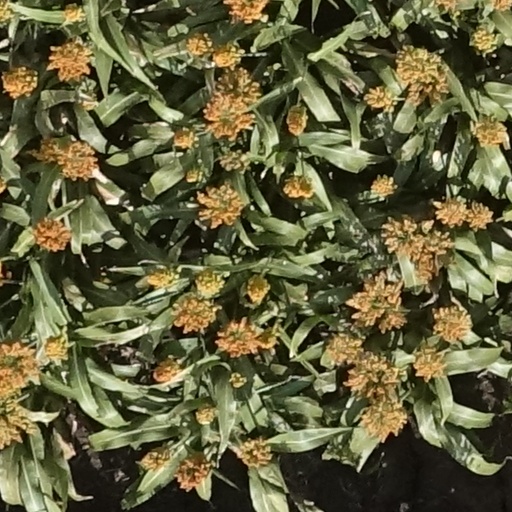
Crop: sorghum